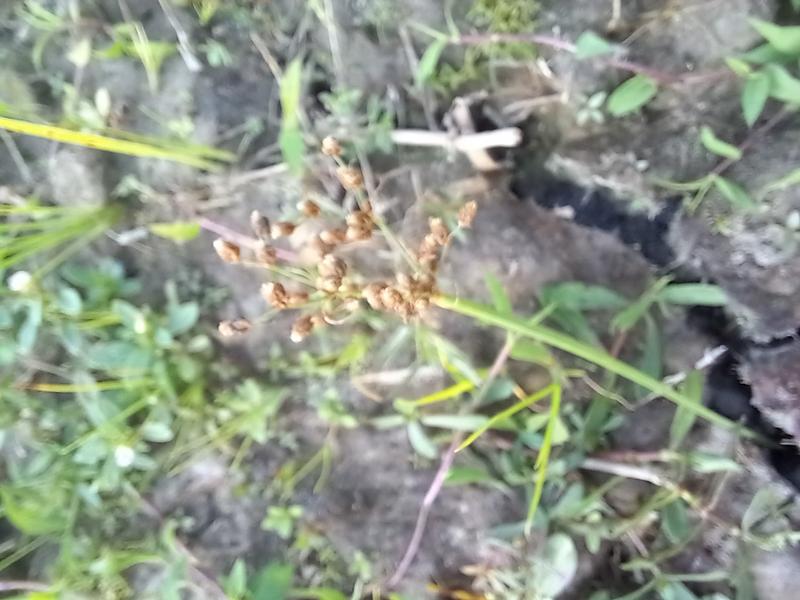
Weed species: Fimbristylis littoralis